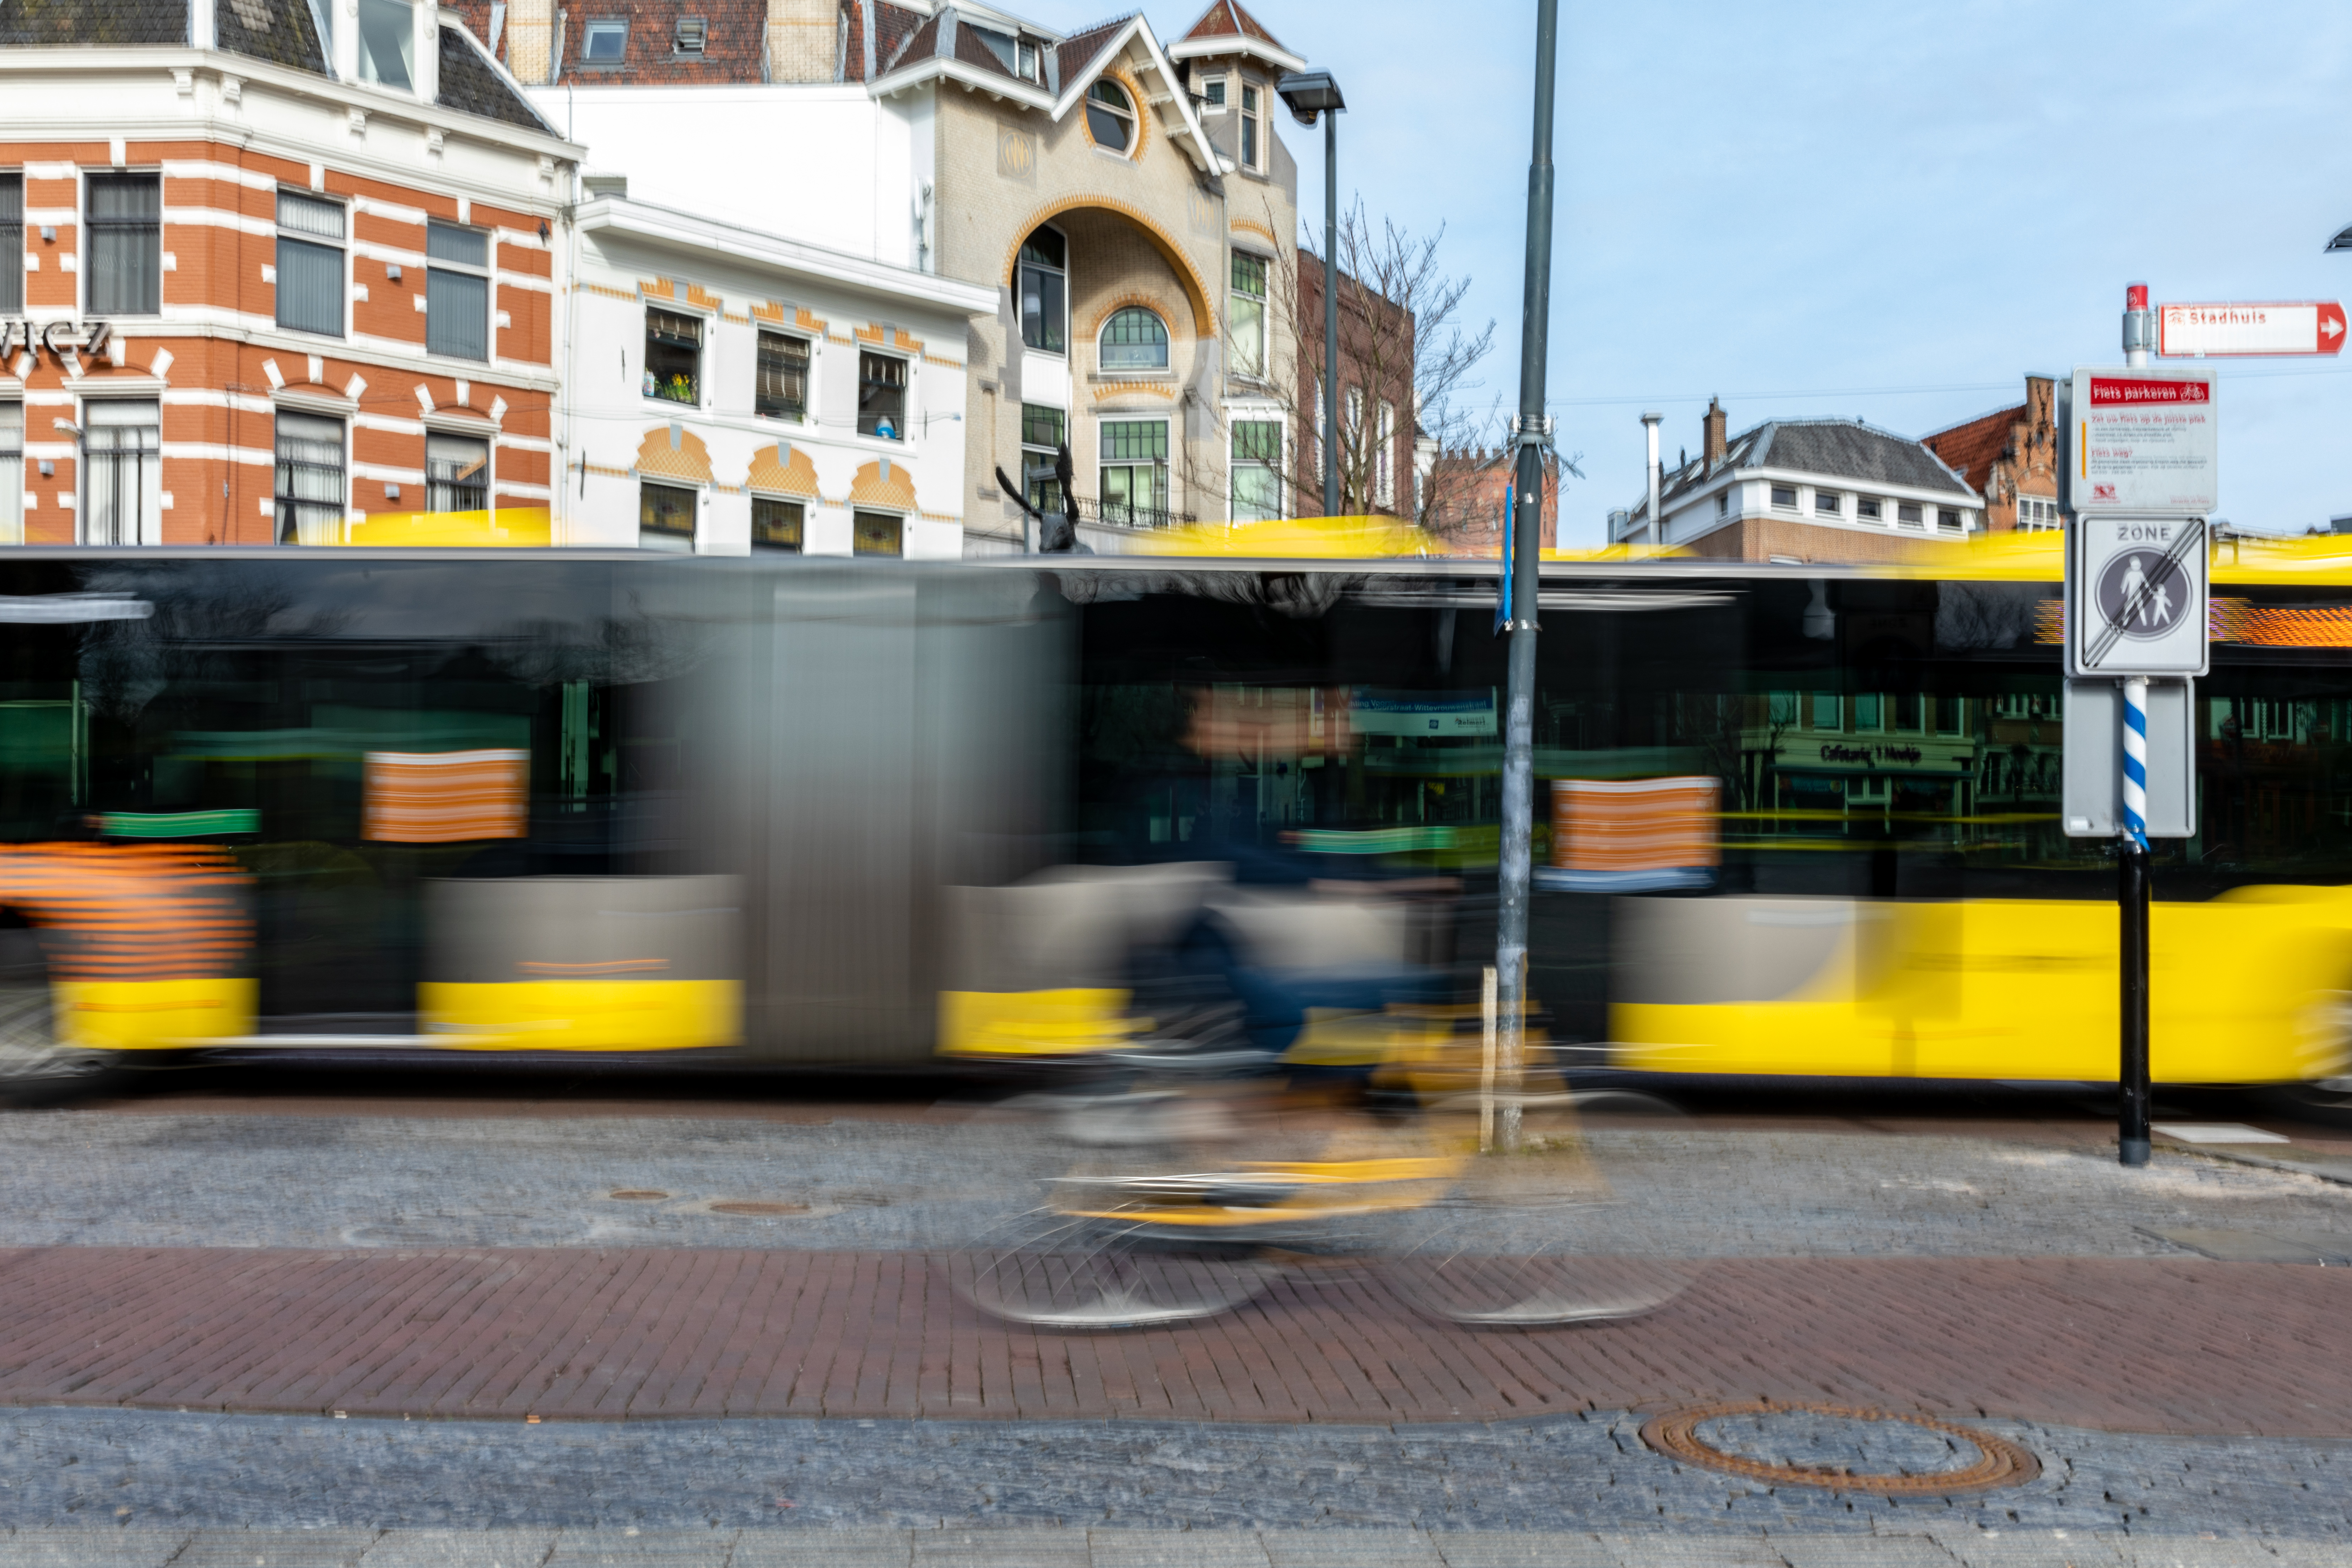
courier, bicycle, cyclist, inner city, traffic, orange, road, utrecht, old town, movement, speed, bus, yellow, building, window, road surface, sky, vehicle, asphalt, mode of transport, rolling stock, house, wall, urban design, morning, city, gas, facade, metropolitan area, sidewalk, automotive lighting, railway, metropolis, urban area, public transport, mixed use, tram, motor vehicle, street, electricity, track, pedestrian, passenger car, street light, lane, rolling, public utility, condominium, evening, reflection, apartment, train, downtown, railroad car, metro, pedestrian crossing, transport, shadow, automotive exterior, night, suburb, parking, advertising